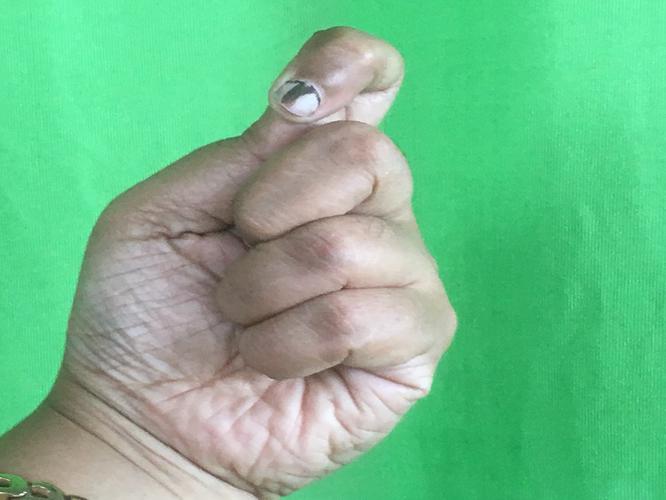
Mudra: Kapith
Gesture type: single_hand